Bashar al-Assad

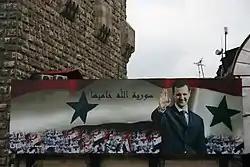
Billboard with a portrait of Bashar al-Assad and the text 'Syria is protected by God' on the old city wall of Damascus in 2006

In 2013, reports emerged about an assassination attempt on Bashar that may have motivated a chemical weapons strike by the Assad regime. NBC News reported that the United States conducted investigations to determine whether a failed attempt on his life had influenced the decision to deploy such weapons. During the early stages of the Syrian Civil War in 2012, multiple reports of assassination attempts were made. These allegations coincided with intensifying conflict and growing opposition to Assad's rule.